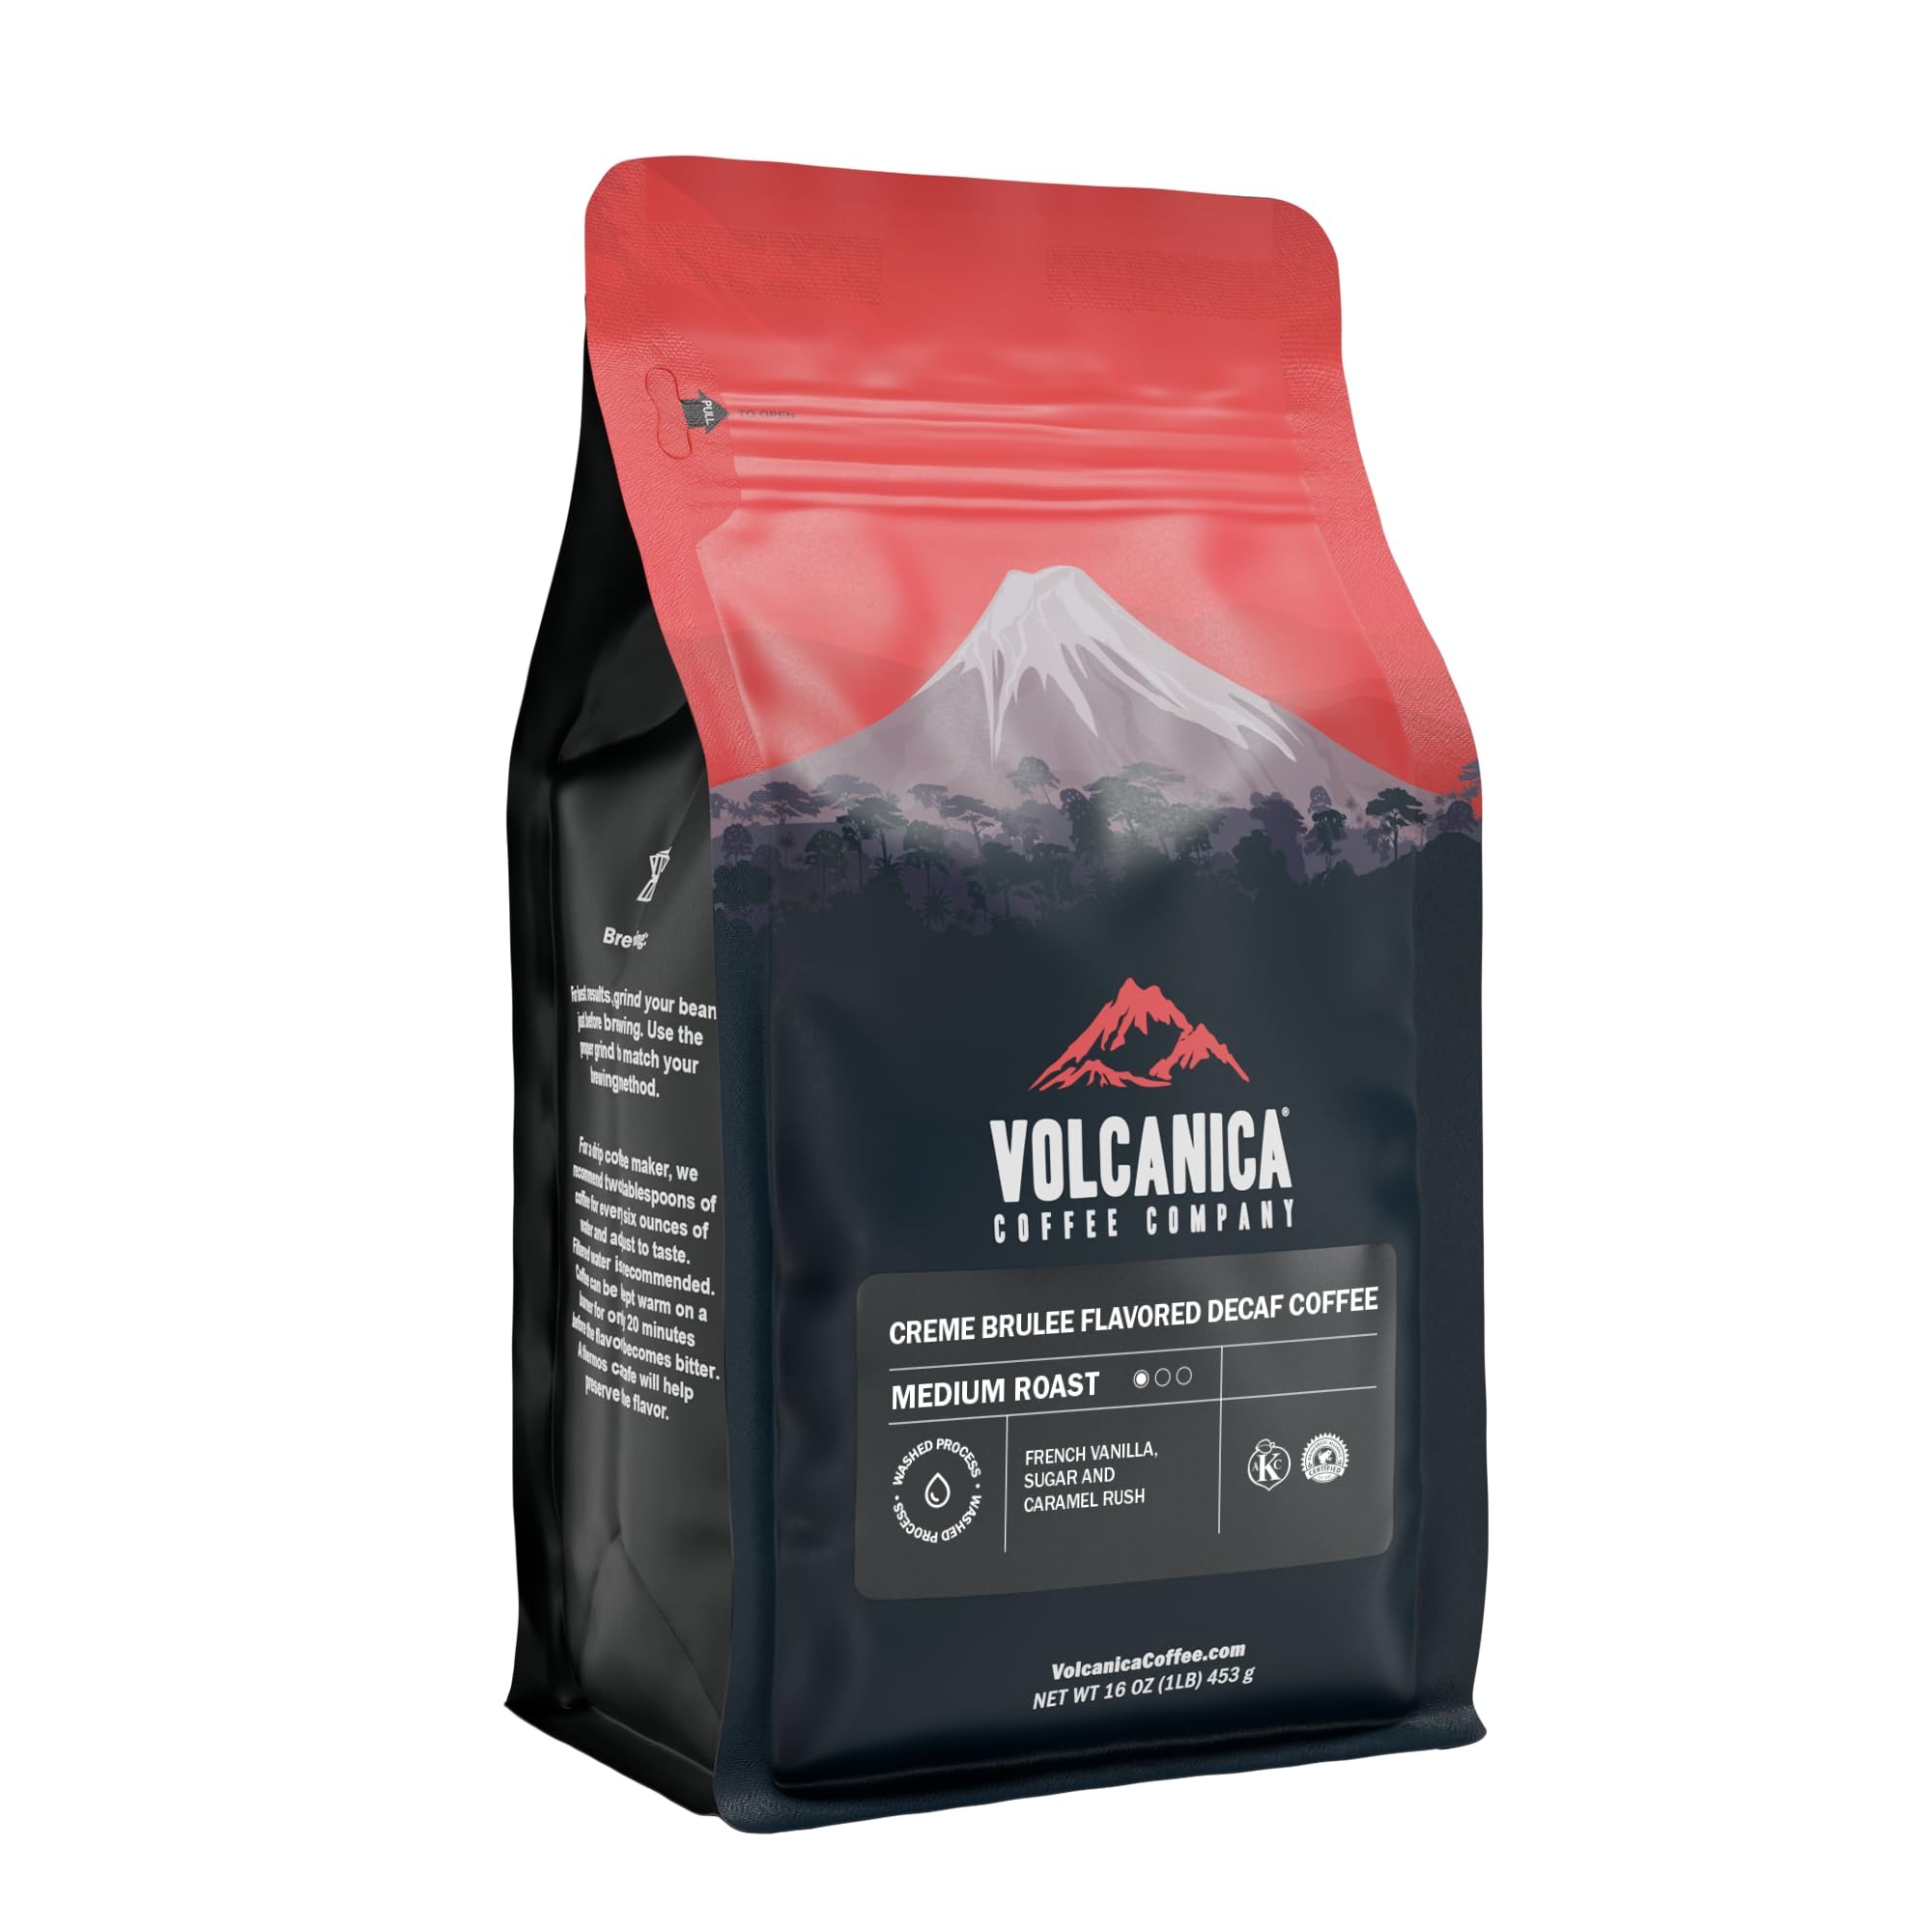
Item Name: Volcanica Creme Brulee Flavored Decaf Coffee, Whole Bean, Fresh Roasted, 16-ounce
Bullet Point 1: Creme Brulee decaf coffee lets you bite into a cup of Creme Brulee and enjoy the delicious French vanilla, burnt sugar and caramel rush.
Bullet Point 2: Medium roasted whole beans allowing the true flavor characteristic to come through for a remarkable taste.
Bullet Point 3: Fresh roasted then immediately packed and sealed to assure freshness.
Bullet Point 4: Decaffeination by the Swiss Water Process: 100% chemical free process that delivers coffee that is 99.9% caffeine-free while protecting the unique characteristics this fine coffee.
Bullet Point 5: 100% Customer Satisfaction Guaranteed.
Product Description: Creme Brulee flavored decaf coffee lets you bite into a cup of Creme Brulee and enjoy the delicious French vanilla, burnt sugar and caramel rush. The decaffeination is done by the SWISS WATER PROCESS. The Swiss Water Process is a taste-driven, 100% chemical free decaffeination process that delivers a Decaf Coffee that is 99.9% caffeine-free while protecting the unique origin characteristics and flavor. Most other processes use chemical solvents, like Methylene Chloride or Ethyl Acetate to decaffeinate coffee beans. This process maintains a clean original taste for our Decaf Coffee. Volcanica Coffee is a specialty importer and retailer of exotic gourmet coffee beans that is committed to offering only the finest quality coffee from volcanic regions around the world that are wonderfully exotic and remarkable in taste. 100% customer satisfaction guaranteed.
Value: 16.0
Unit: Ounce

Price: 28.99